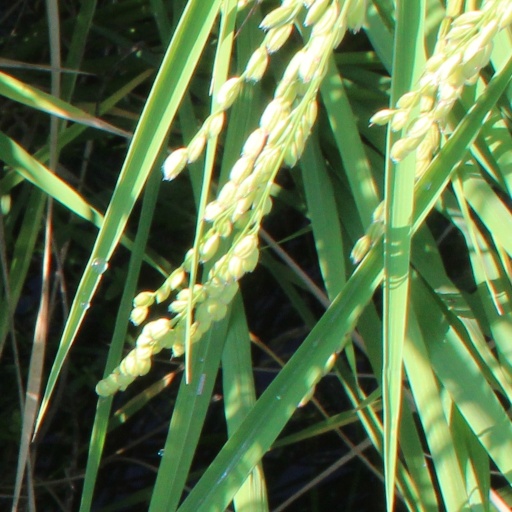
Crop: rice